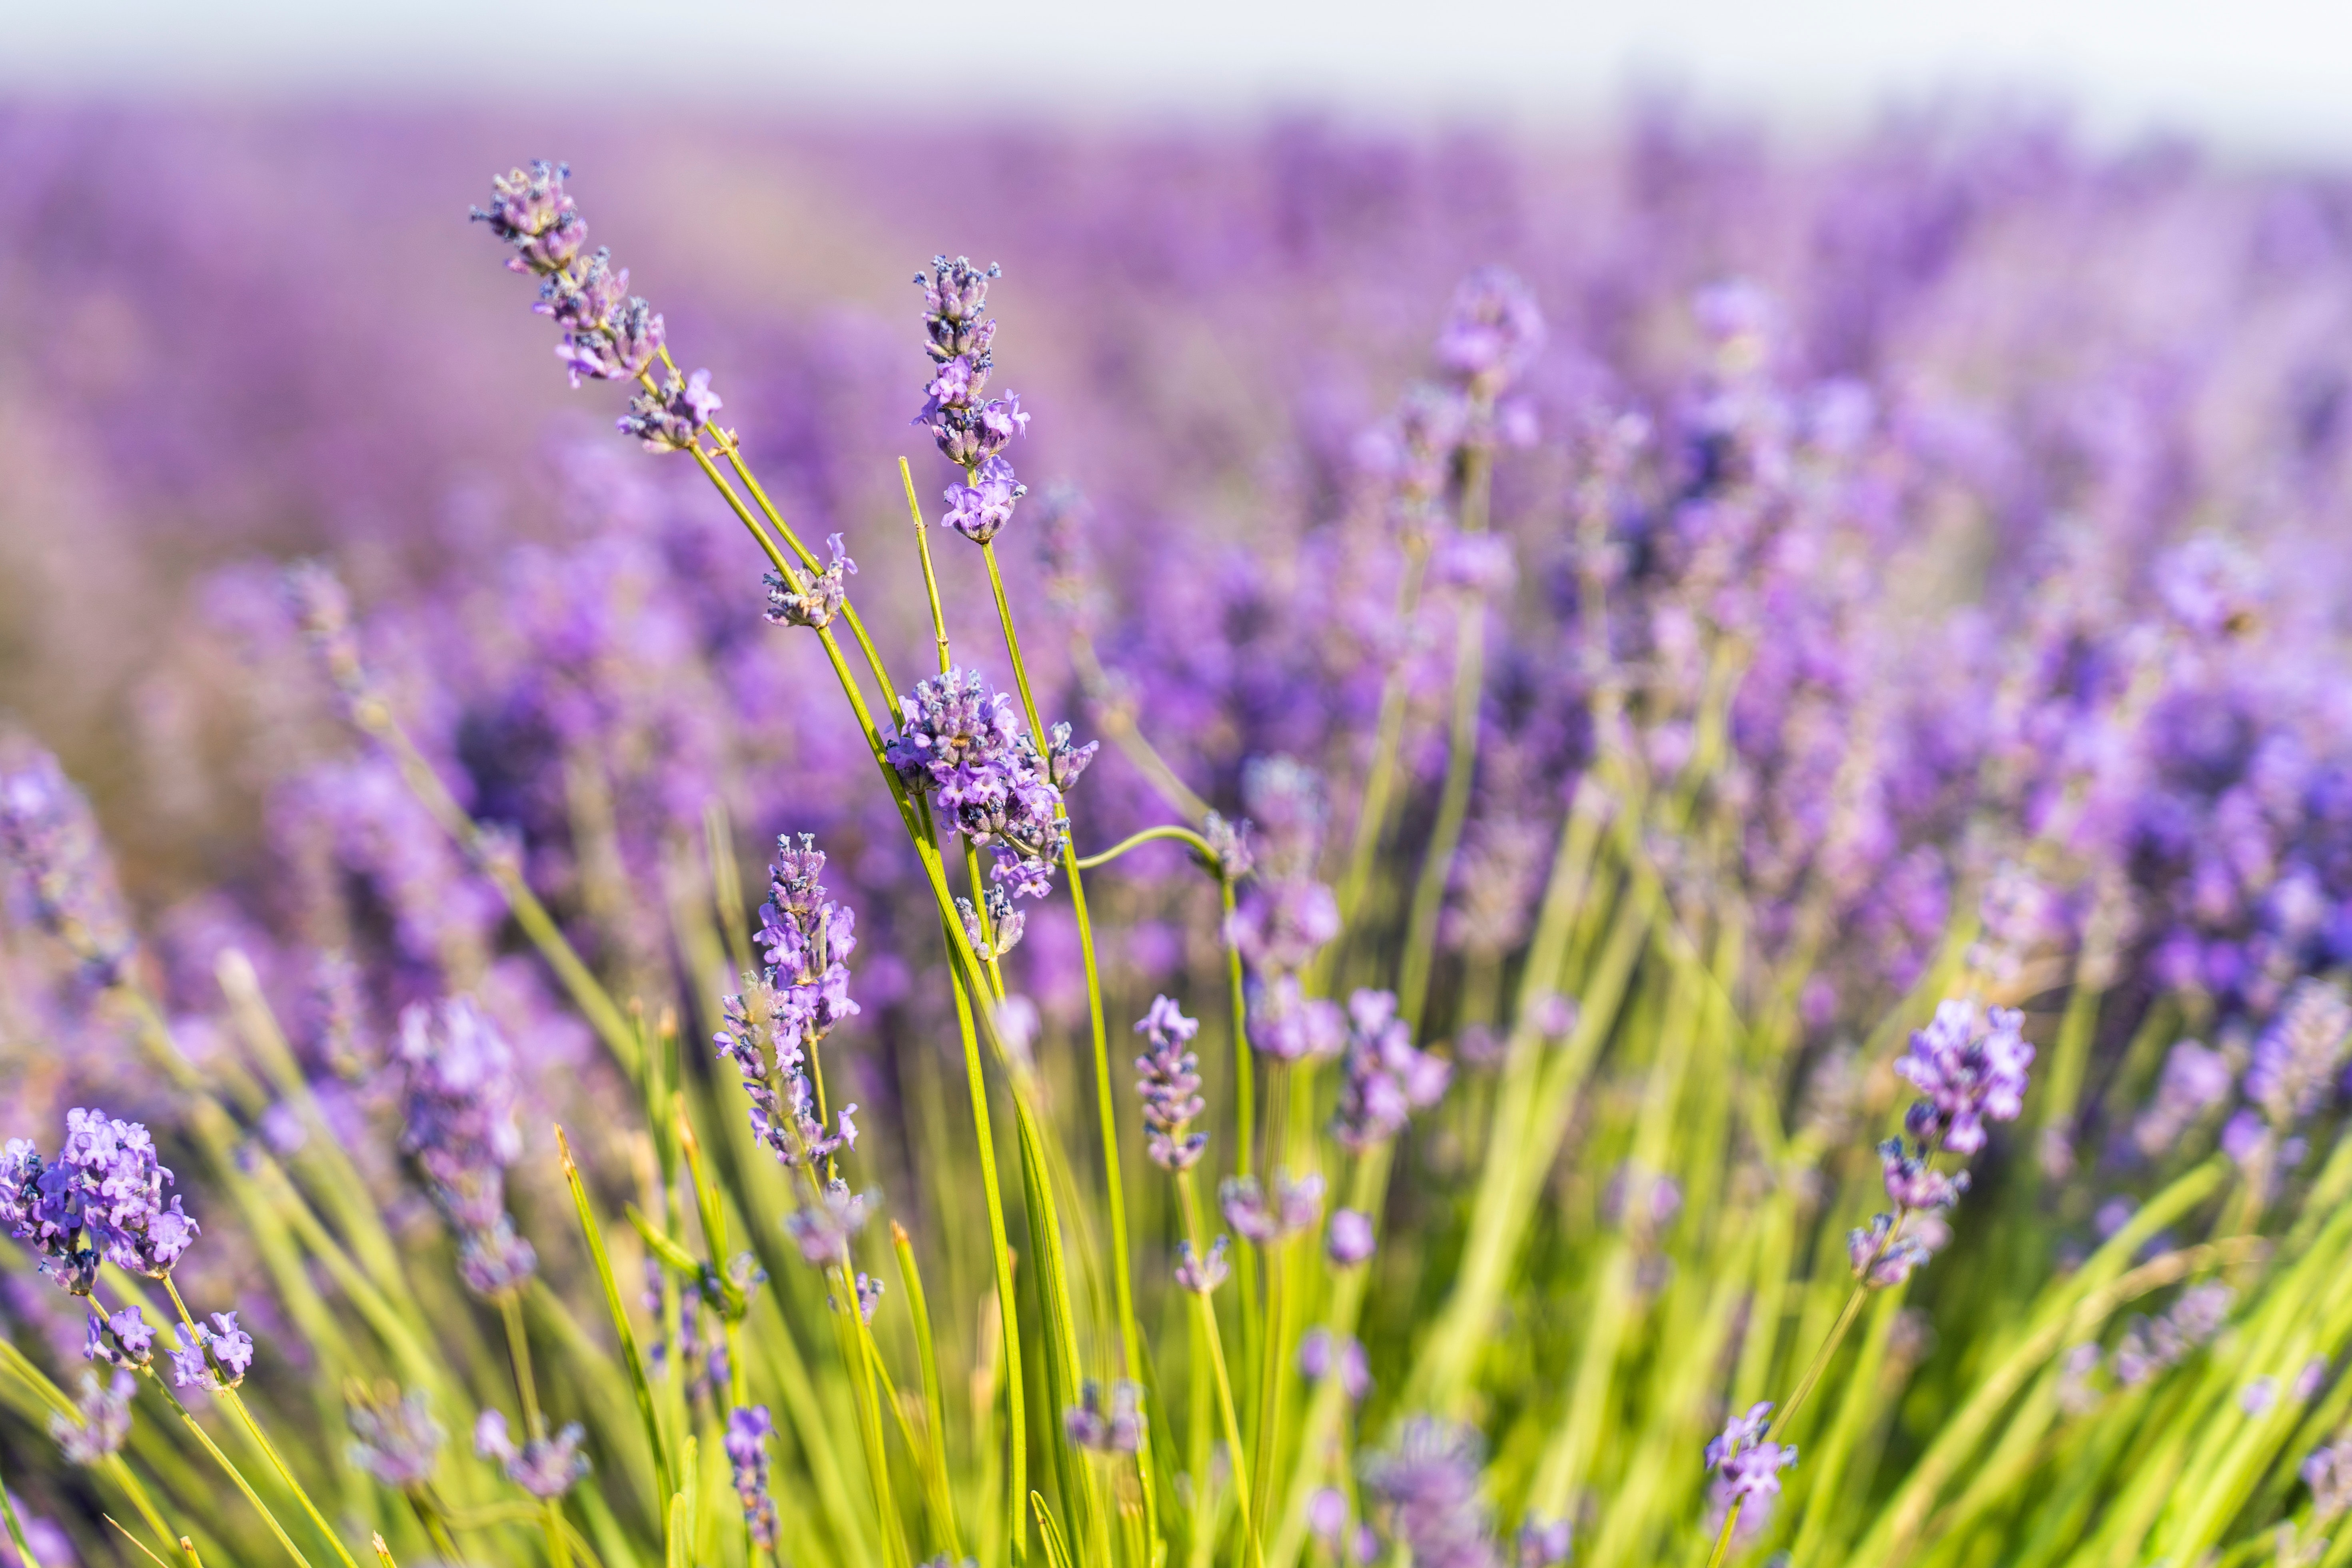
flower, flowering plant, lavender, english lavender, plant, purple, french lavender, lavandula dentata, violet, spring, Fernleaf lavender, common sage, nepeta, verbena family, lupin, wildflower, violet family, perennial plant